Indonesian Christian Student Movement

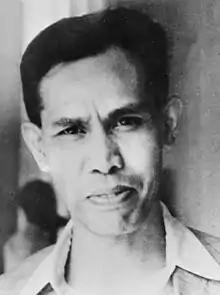
Johannes Leimena was a national hero of Indonesia, and the founder of GMKI.

After the recognition of Indonesia's independence by the Dutch, both student organizations continued to exist. To end further conflicts, both organizations decided to hold a meeting at founder Leimena's house at Teuku Umar Street No.36 on 9 February 1950. At the meeting, delegations from PMKI and CSV agreed to merge themselves into the Indonesian Christian Student Movement.